Eh-laganza Eh-xtravaganza

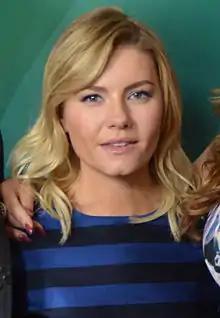
Elisha Cuthbert ("pictured in 2015") is a guest judge.

In the workroom, in a conversation with Ilona Verley announced themselves are Nlaka'pamux, and became the franchise's first Indigenous and two-spirit contestant to compete. Elisha Cuthbert is a guest judge.